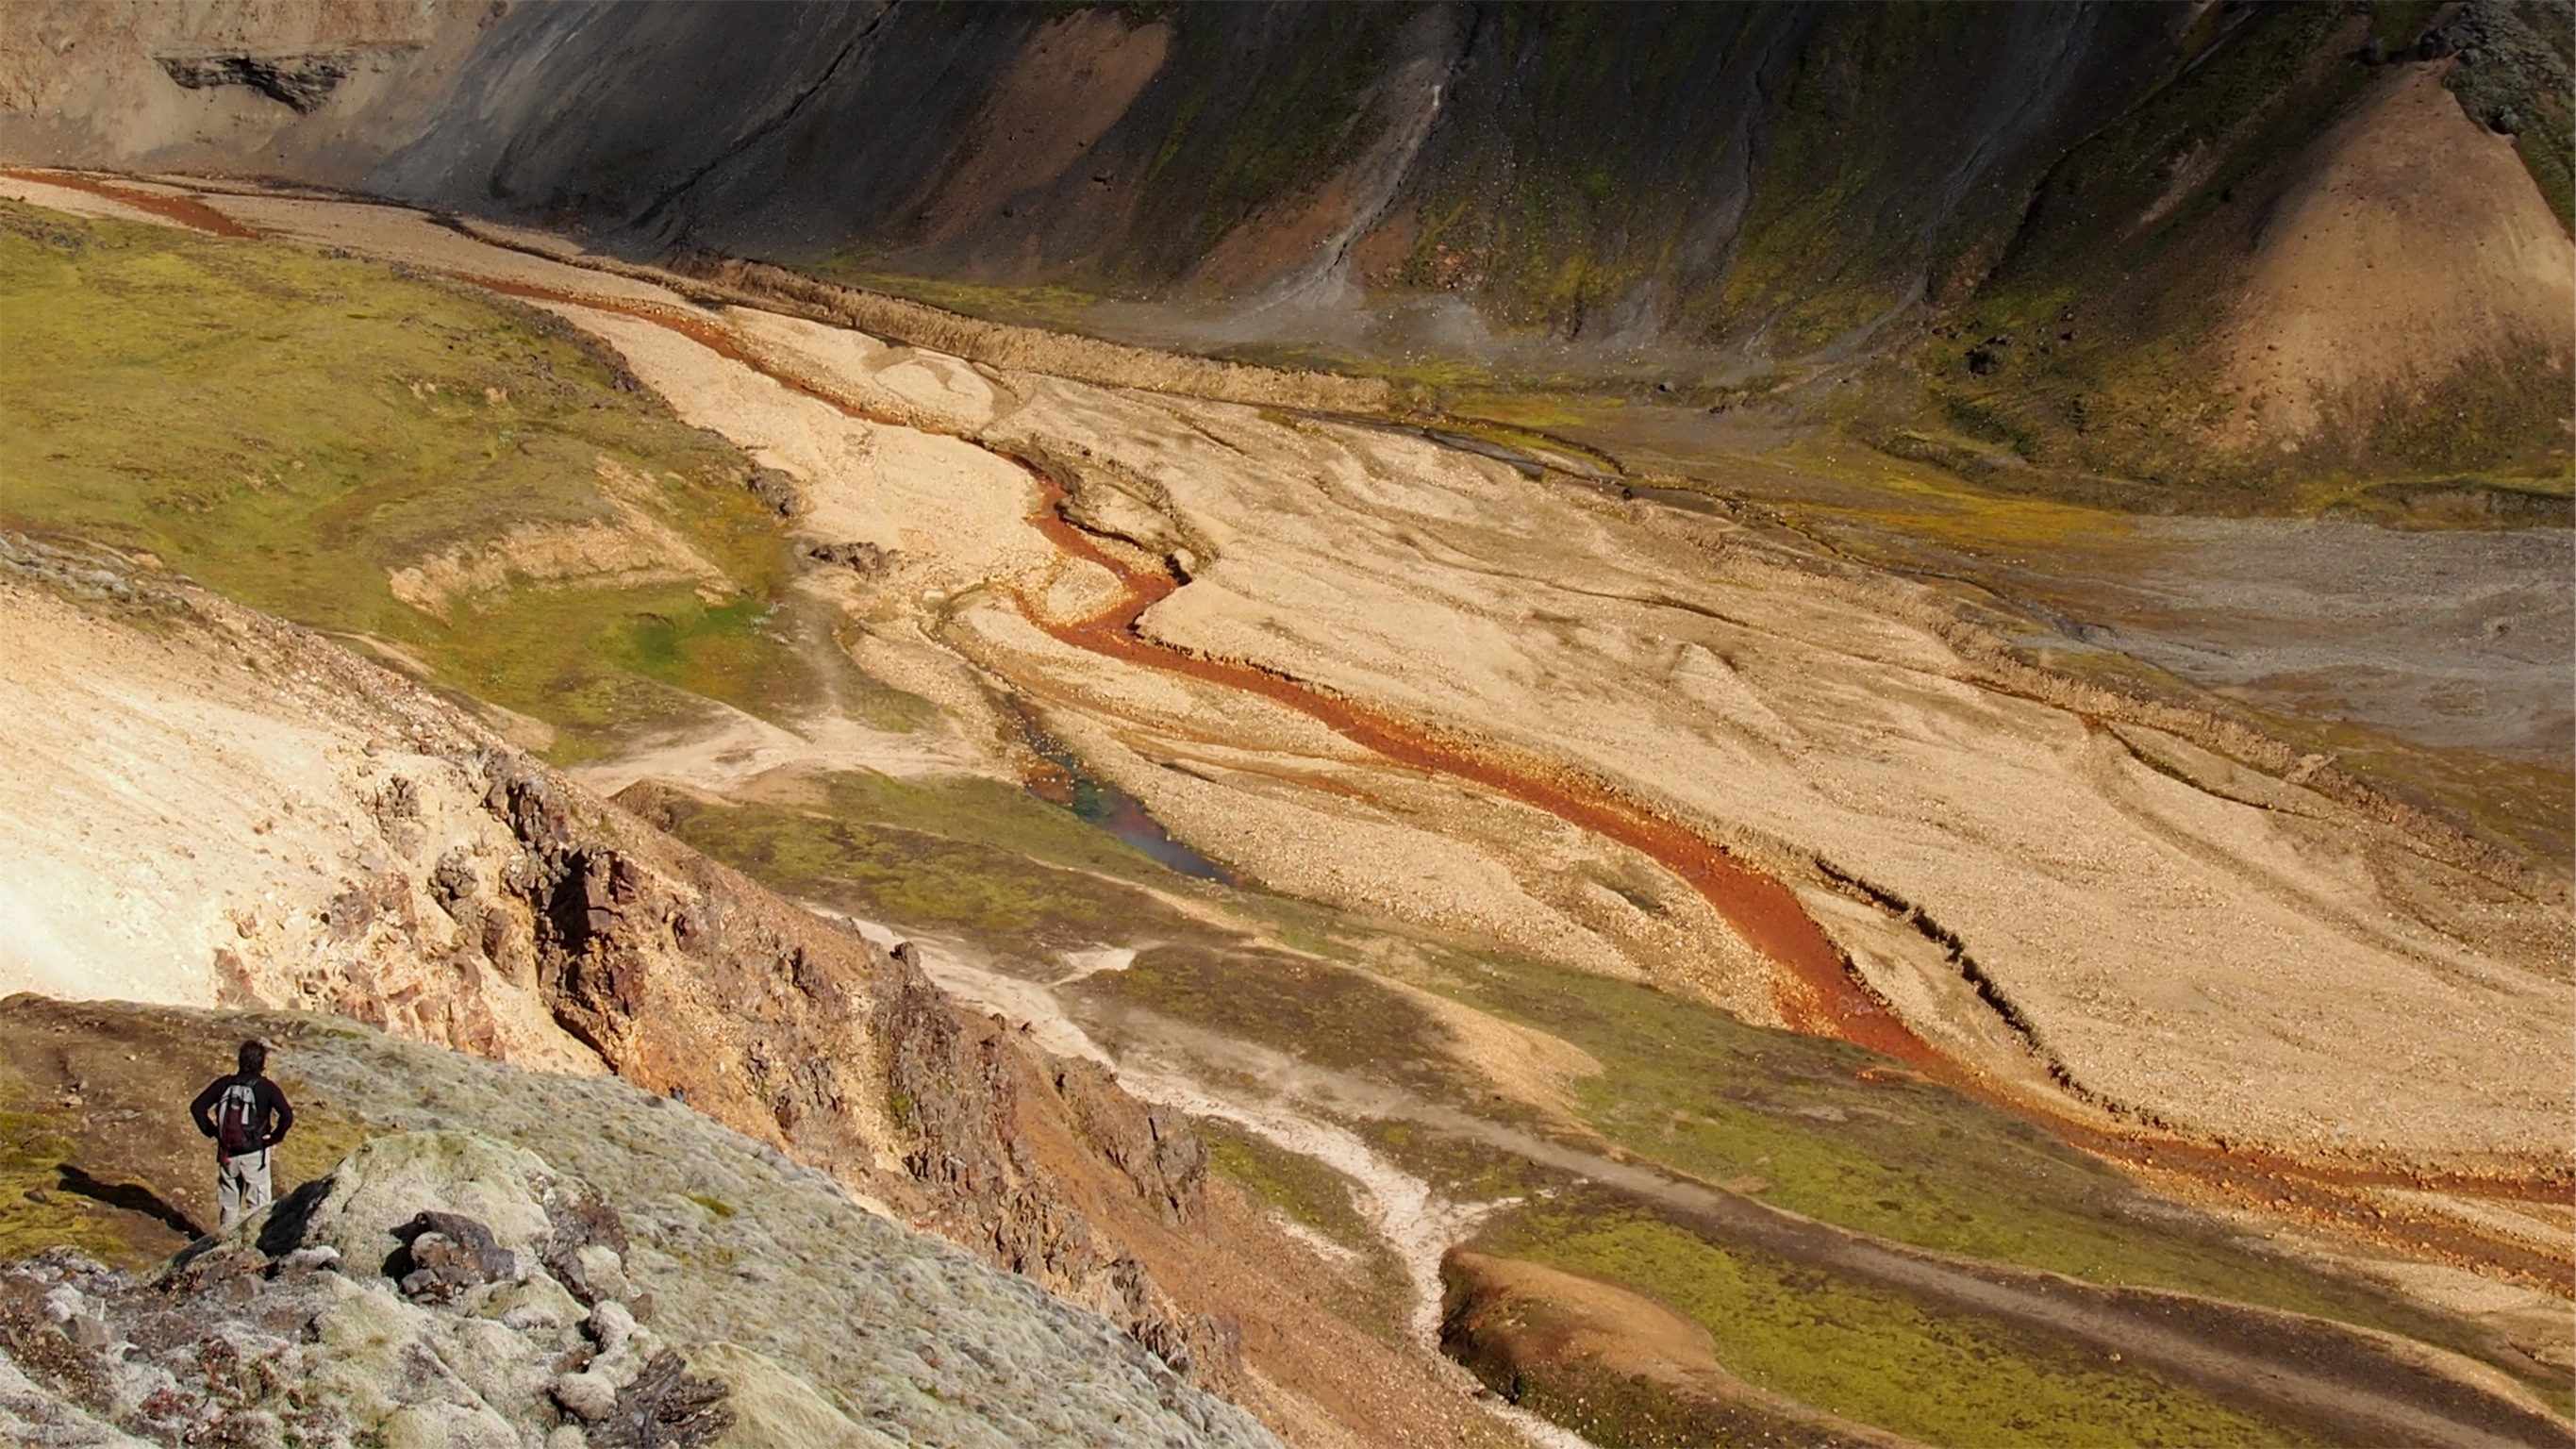
landscape, coast, water, outdoor, rock, person, mountain, trail, countryside, view, alone, river, valley, panorama, travel, range, hiker, cliff, stream, high, tranquil, canyon, terrain, activity, above, geology, bed, vegetation, badlands, plateau, wadi, landform, aerial photography, ancient history, geographical feature, geological phenomenon